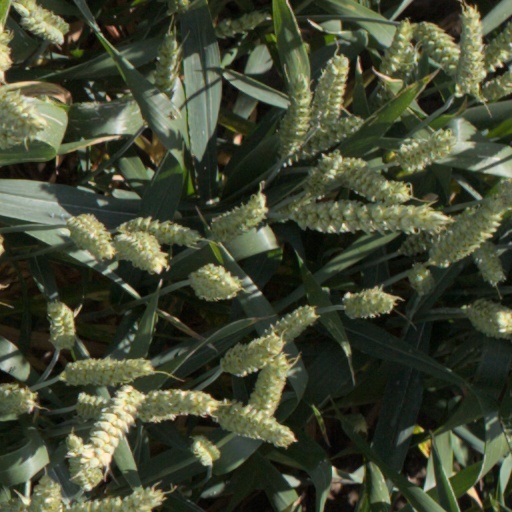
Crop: wheat